Jonathan King

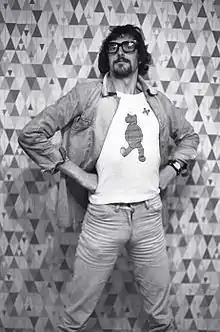
In London, 1969 (photograph by Allan Warren)

King was born in a nursing home in Bentinck Street, Marylebone, London, the first child of George Frederick John "Jimmy" King, managing director at Tootal, a tie manufacturer, and his wife, Ailsa Linley Leon (1916–2007), a former actress. Originally from New Jersey, Jimmy King had moved to England when he was 14. He attended Oundle School and Trinity College, Cambridge, before joining the American Field Service during World War II and later Tootal Ties and Shirts as managing director.